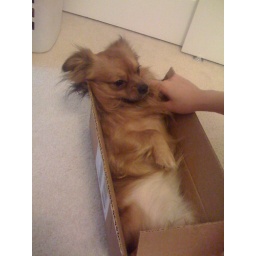
put your dog in that box